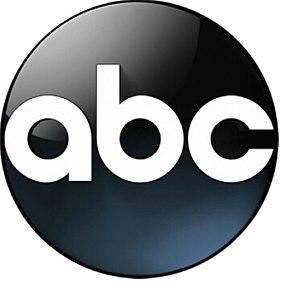
Cet article présente le guide des épisodes de la cinquième saison de la série télévisée américaine Grey's Anatomy.
Cet article présente le guide des épisodes de la troisième saison série télévisée américaine Murder.
Cet article présente le guide des épisodes de la neuvième saison de la série télévisée américaine Grey's Anatomy.
Cet article présente le guide des épisodes de la quinzième saison de la série télévisée Grey's Anatomy.